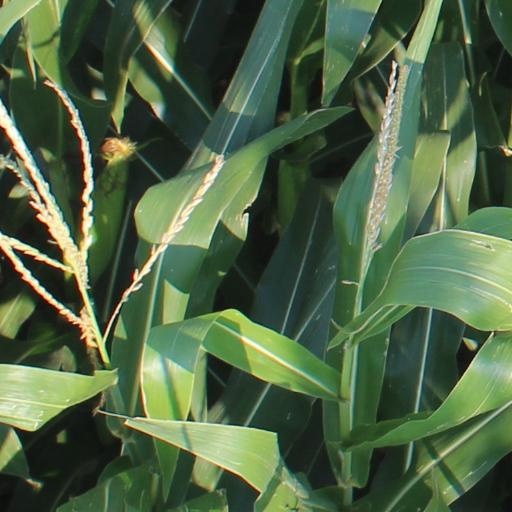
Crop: maize; corn